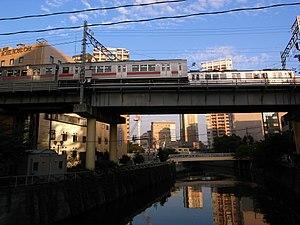
La ligne Tōkyū Ikegami est une ligne ferroviaire de la compagnie privée Tōkyū à Tokyo au Japon. Elle relie la gare de Gotanda au nord à celle de Kamata au sud. Cette ligne passe par le quartier d'Ikegami, lui donnant ainsi son nom.